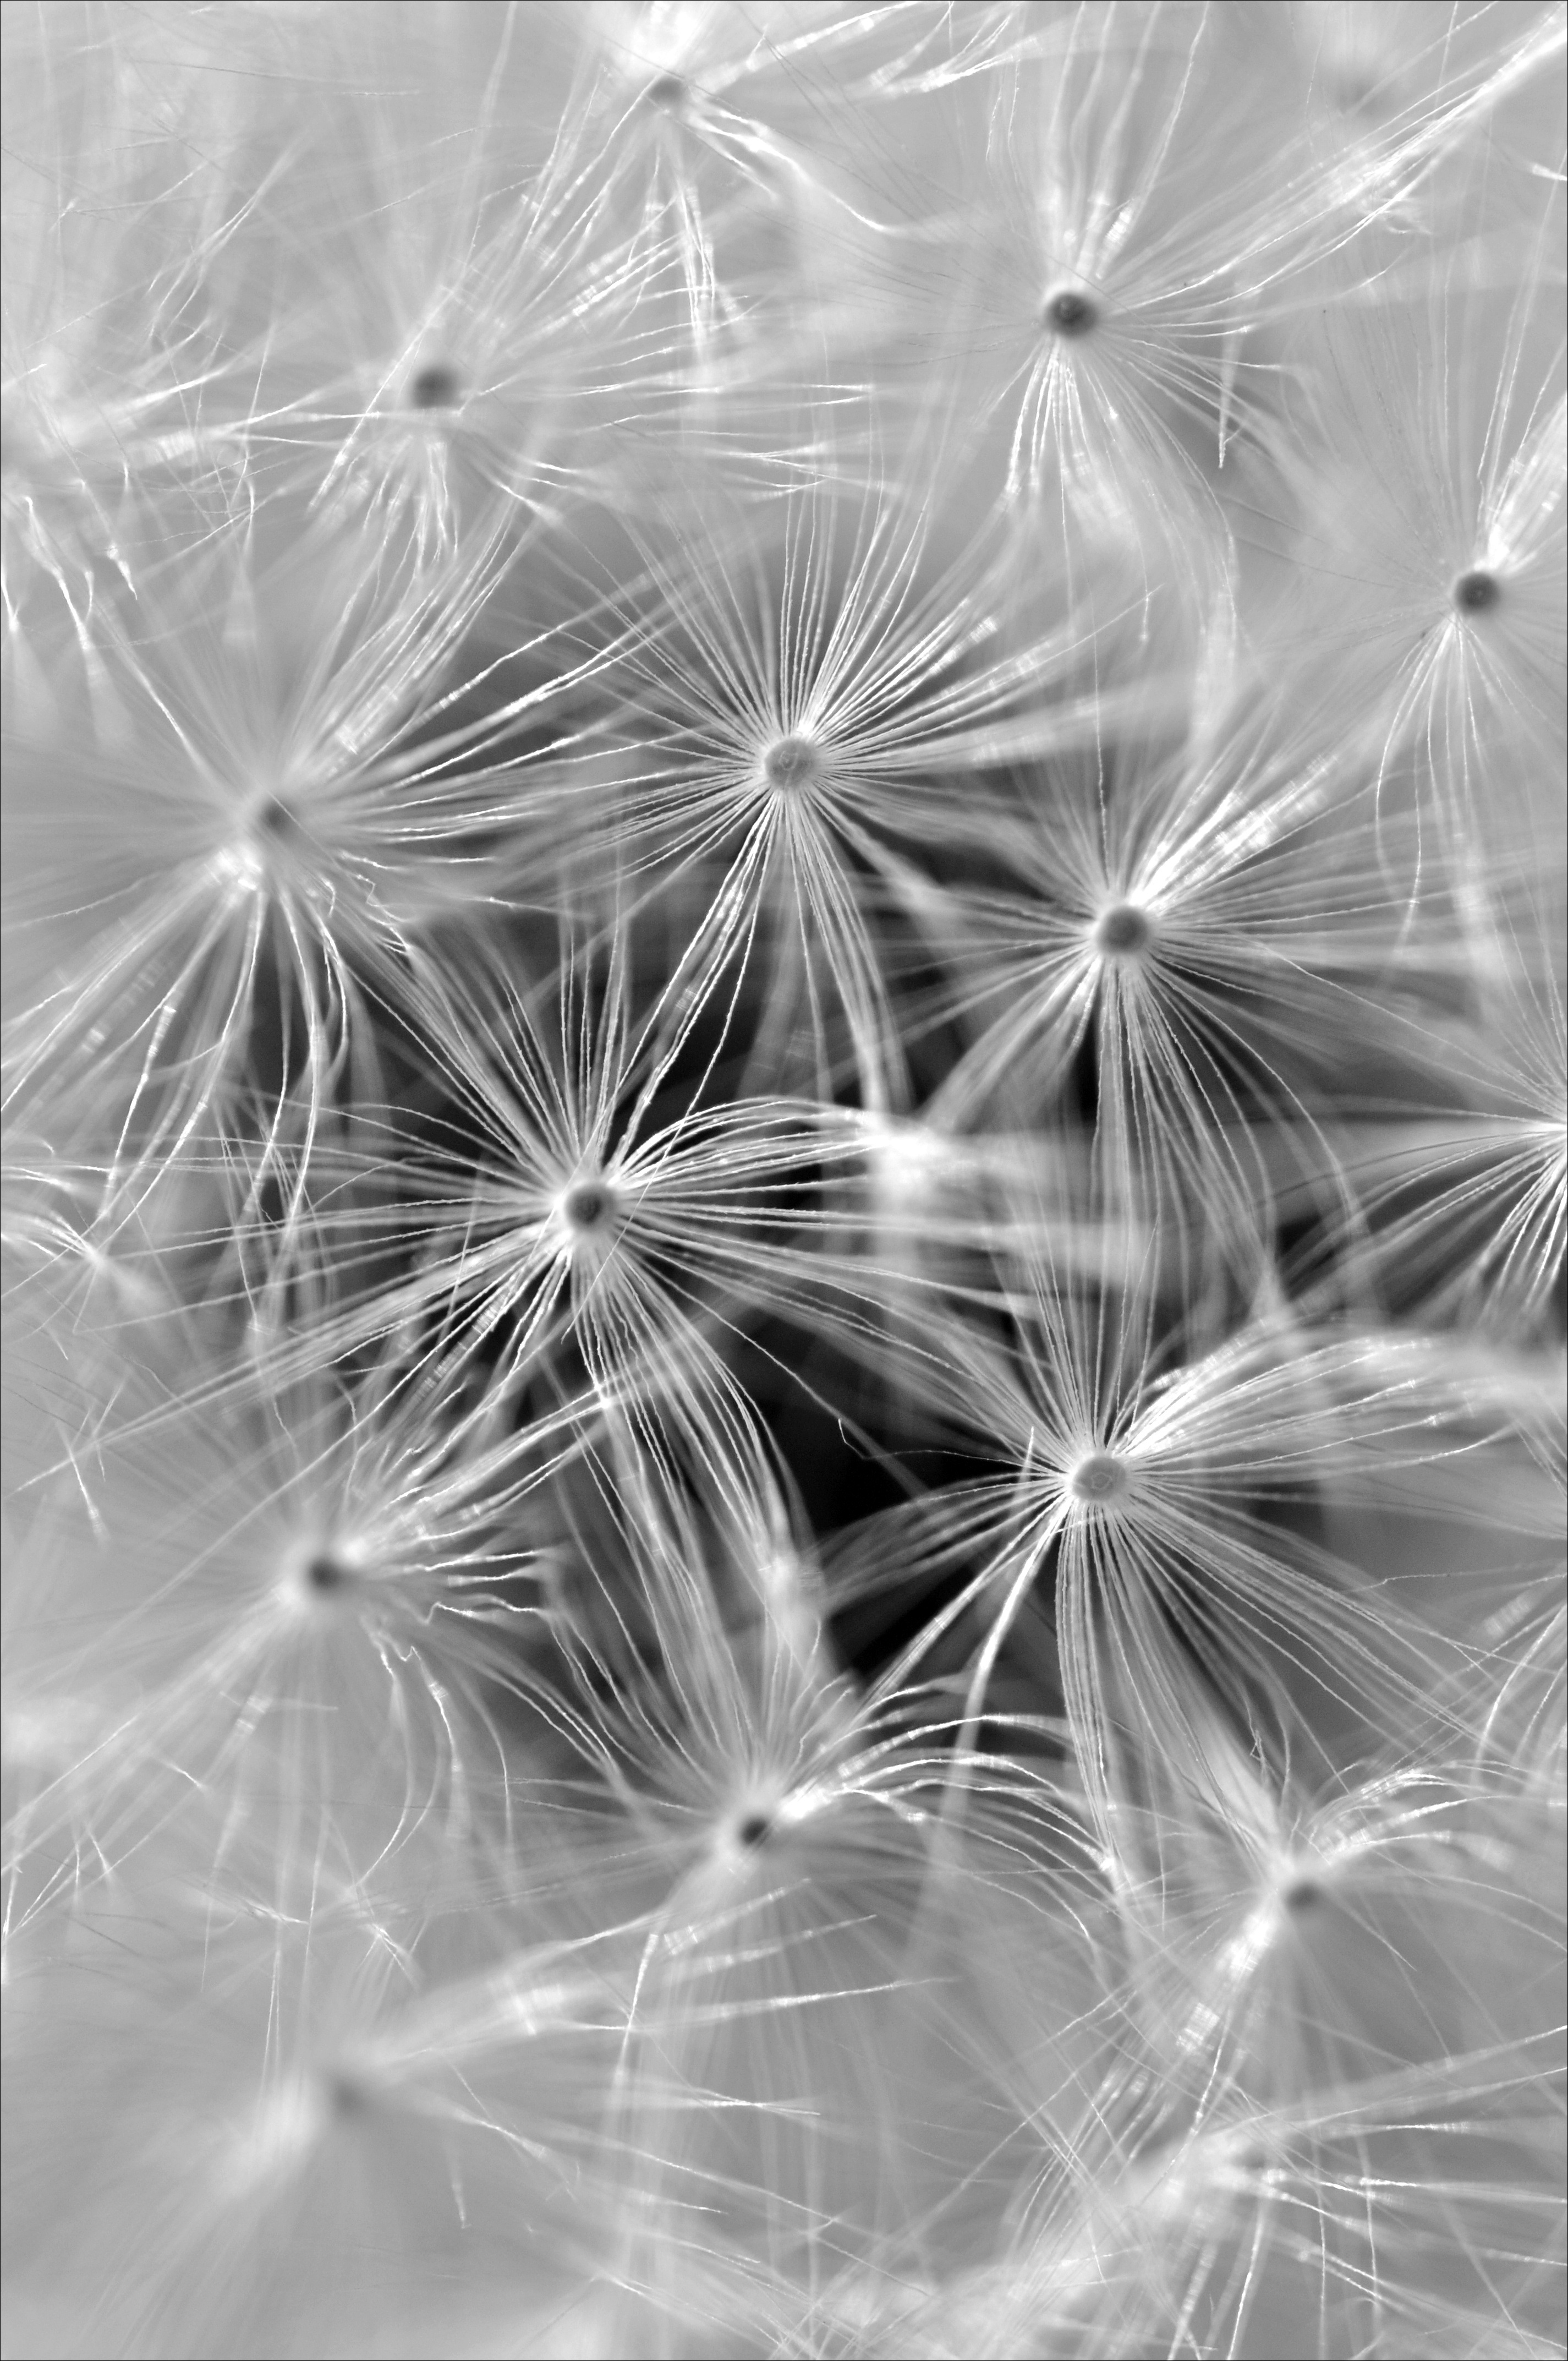
black and white, plant, white, photography, dandelion, flower, line, monochrome, close, close up, seeds, shape, macro photography, flowering plant, daisy family, monochrome photography, grass family, land plant